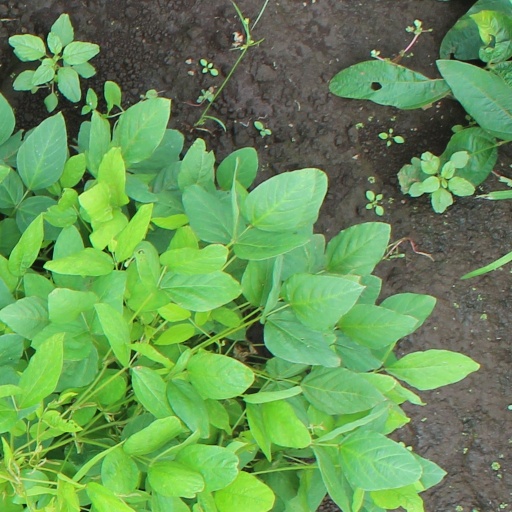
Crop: soybean